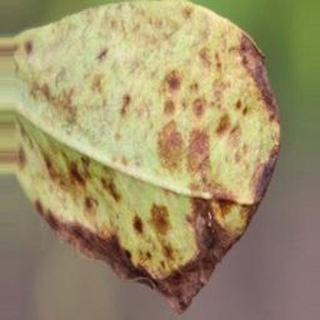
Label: groundnut_rust